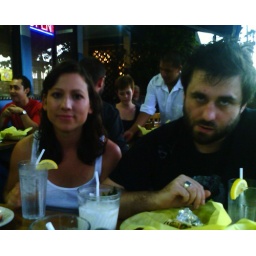
yeah for greek food after swimming in the ocean and yeah to looking like melanie griffith in the 80's (Burl's costume jacket)